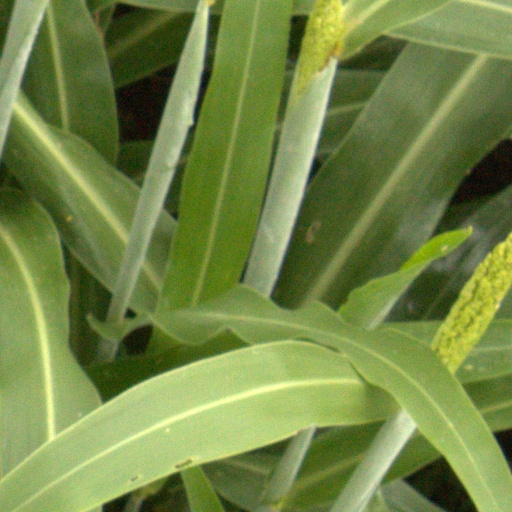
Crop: sorghum